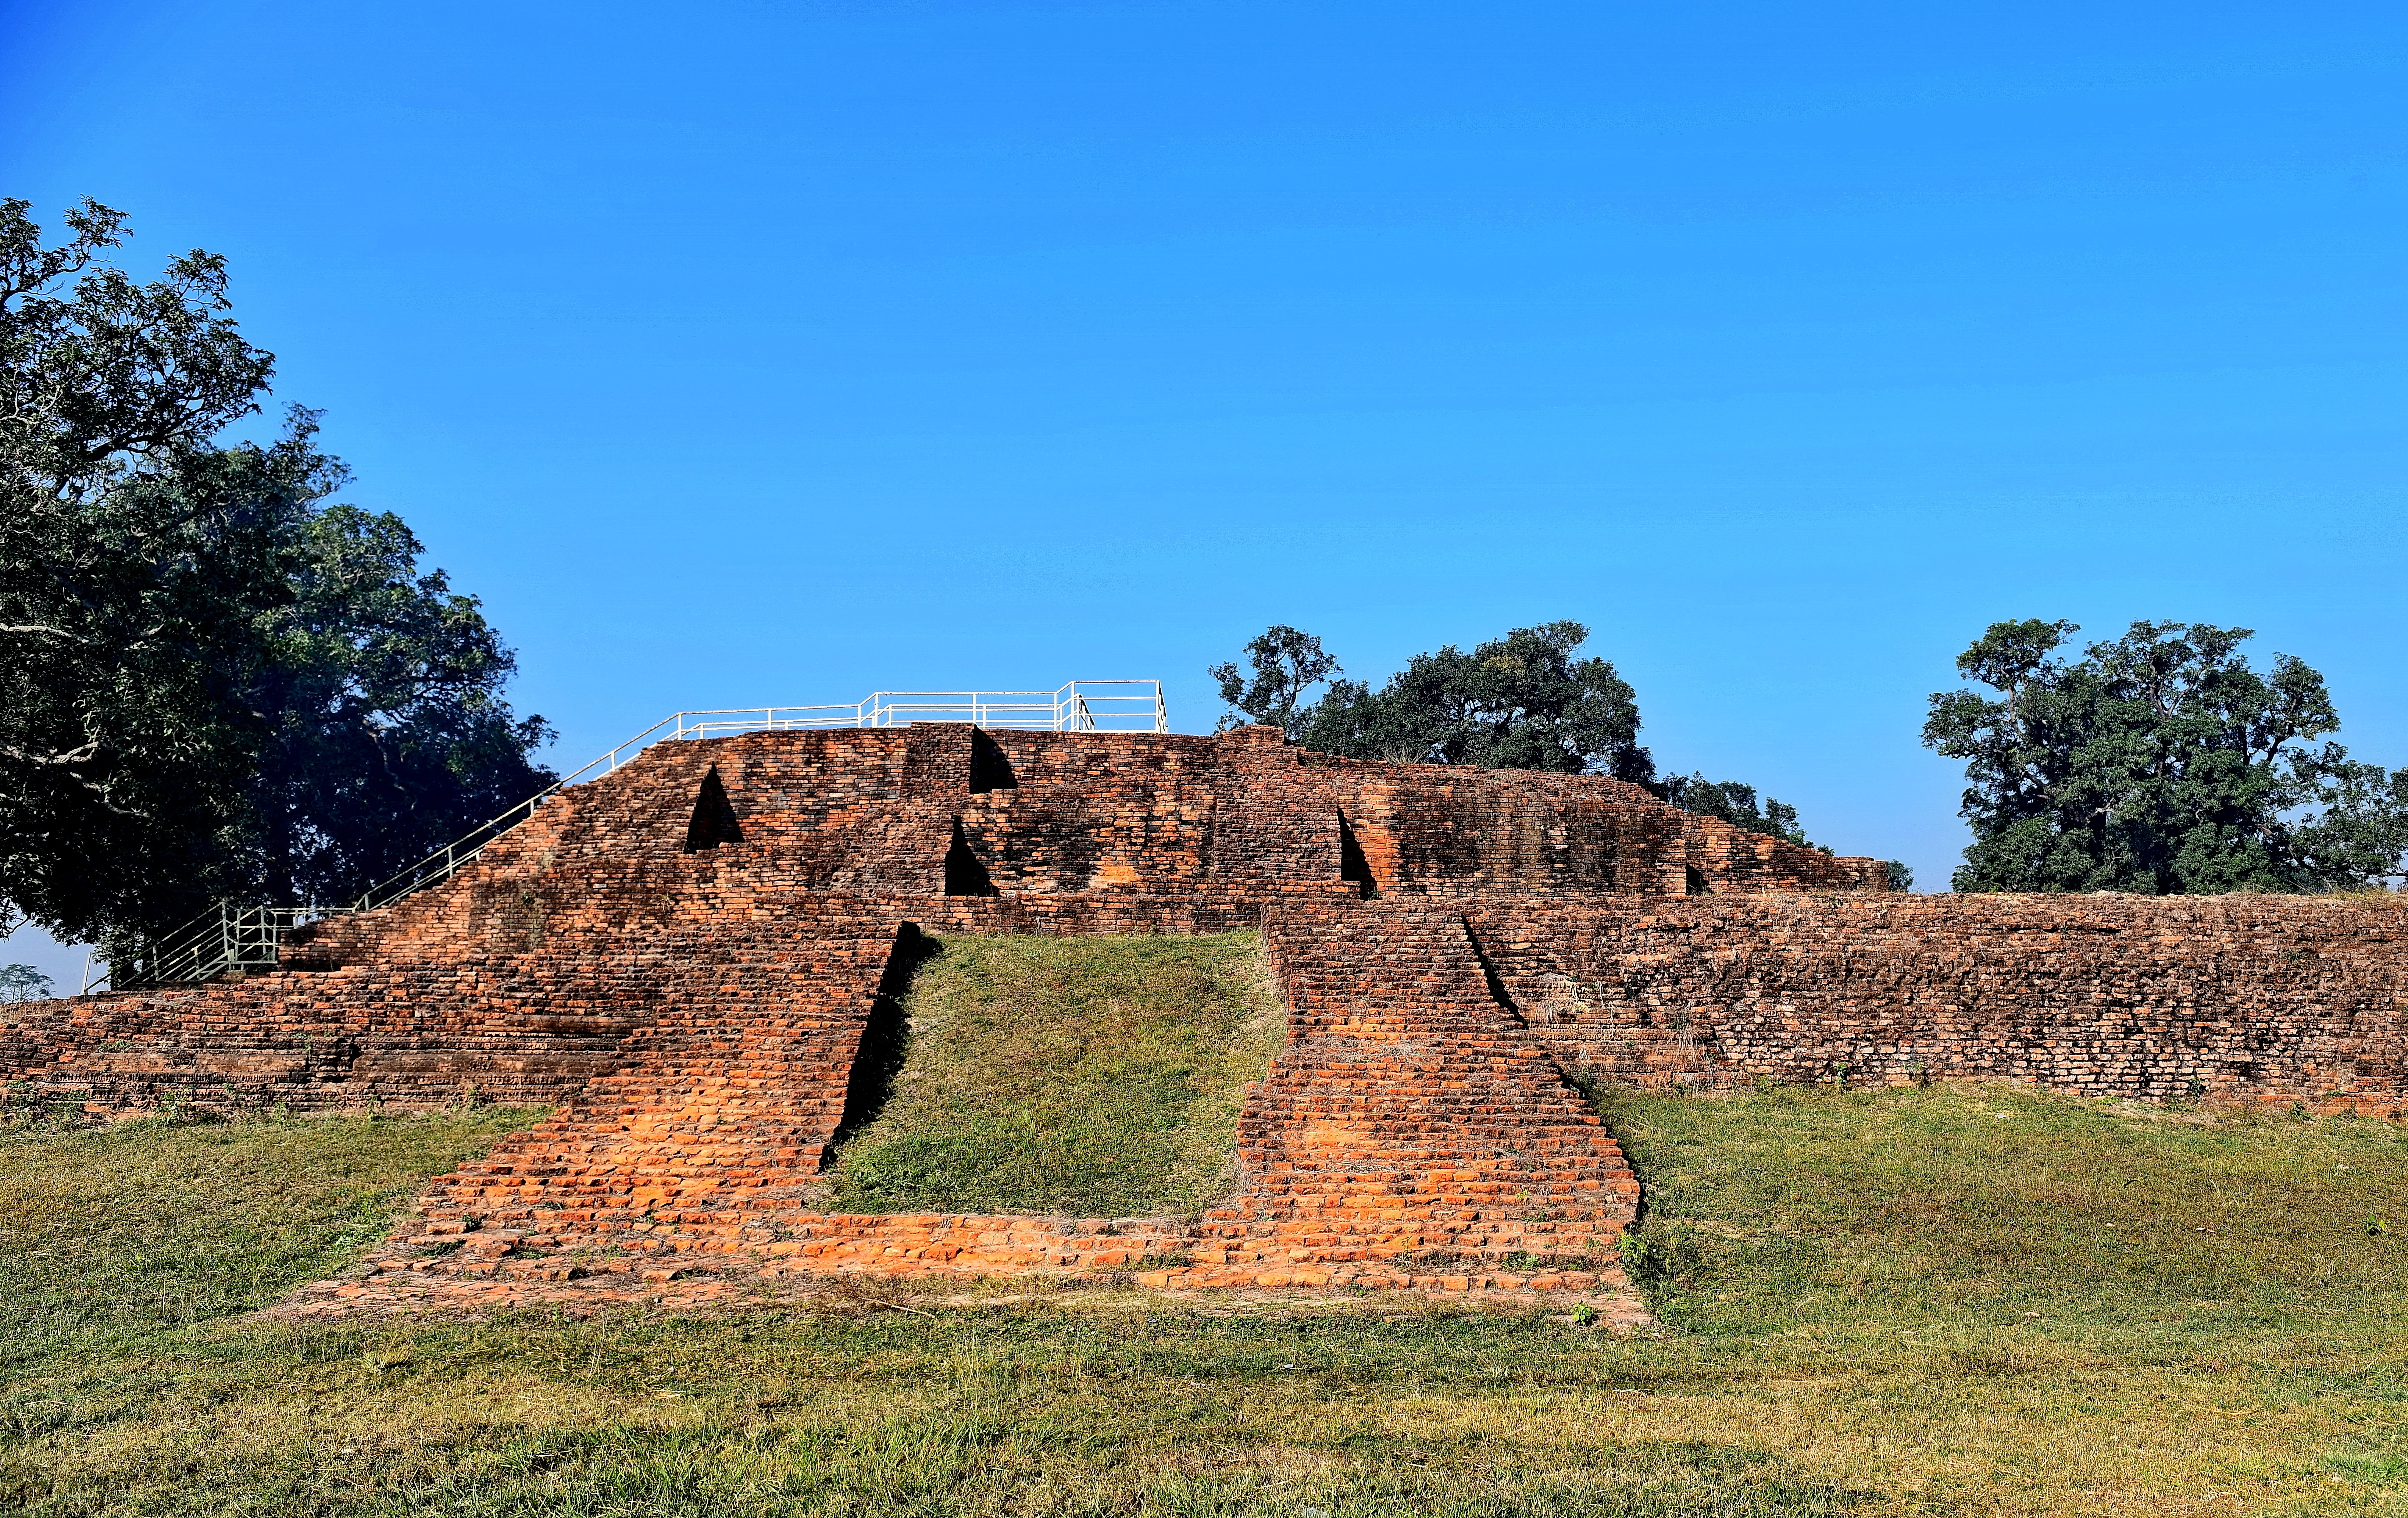
Heritage site: Kudan